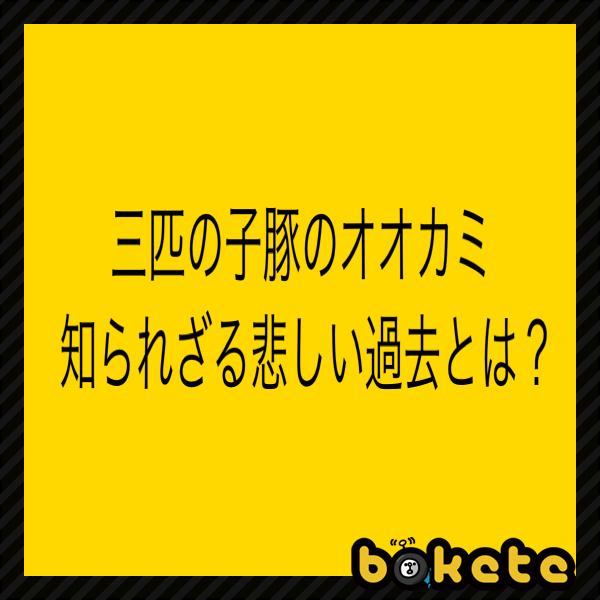
回答: 四匹目がいたのは...昔の話